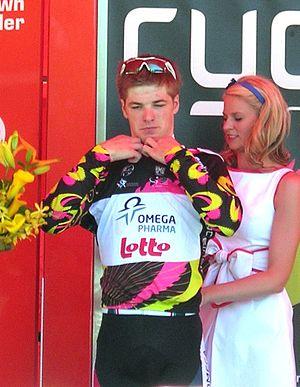
Jürgen Roelandts, né le 2 juillet 1985 à Asse, est un coureur cycliste belge qui se spécialise dans l'exercice du sprint sur route. Il est actuellement membre de l'équipe Movistar et est professionnel depuis 2008. Il a notamment remporté le titre de champion de Belgique sur route durant cette première saison professionnelle.